History of the Republic of Korea Navy

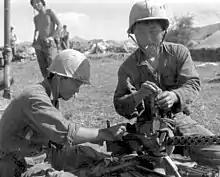
ROK Marines prepare defensive positions near Tuy Hòa, in S. Vietnam, .

Continuing from the 1950s, the ROK Navy continued to build naval surface forces mainly with World War II-era warships transferred from the U.S. Navy. In May 1963, the ROK Navy acquired its first destroyer ROKS "Chungmu" (DD 91 and later DD 911), the former , a .